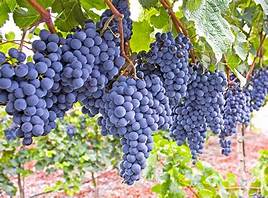
Label: Grapes